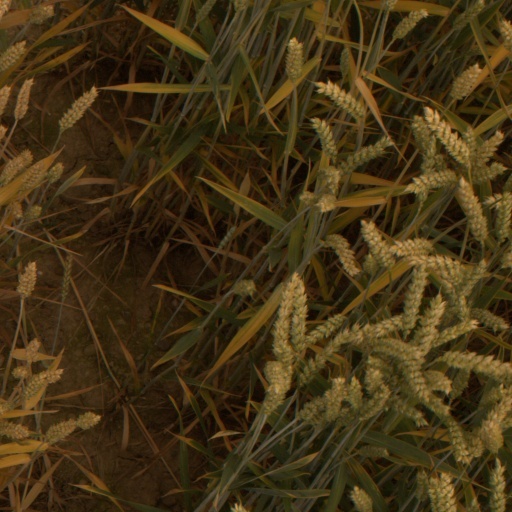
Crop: wheat